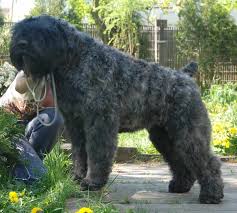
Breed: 233-n000072-Bouvier_des_Flandres